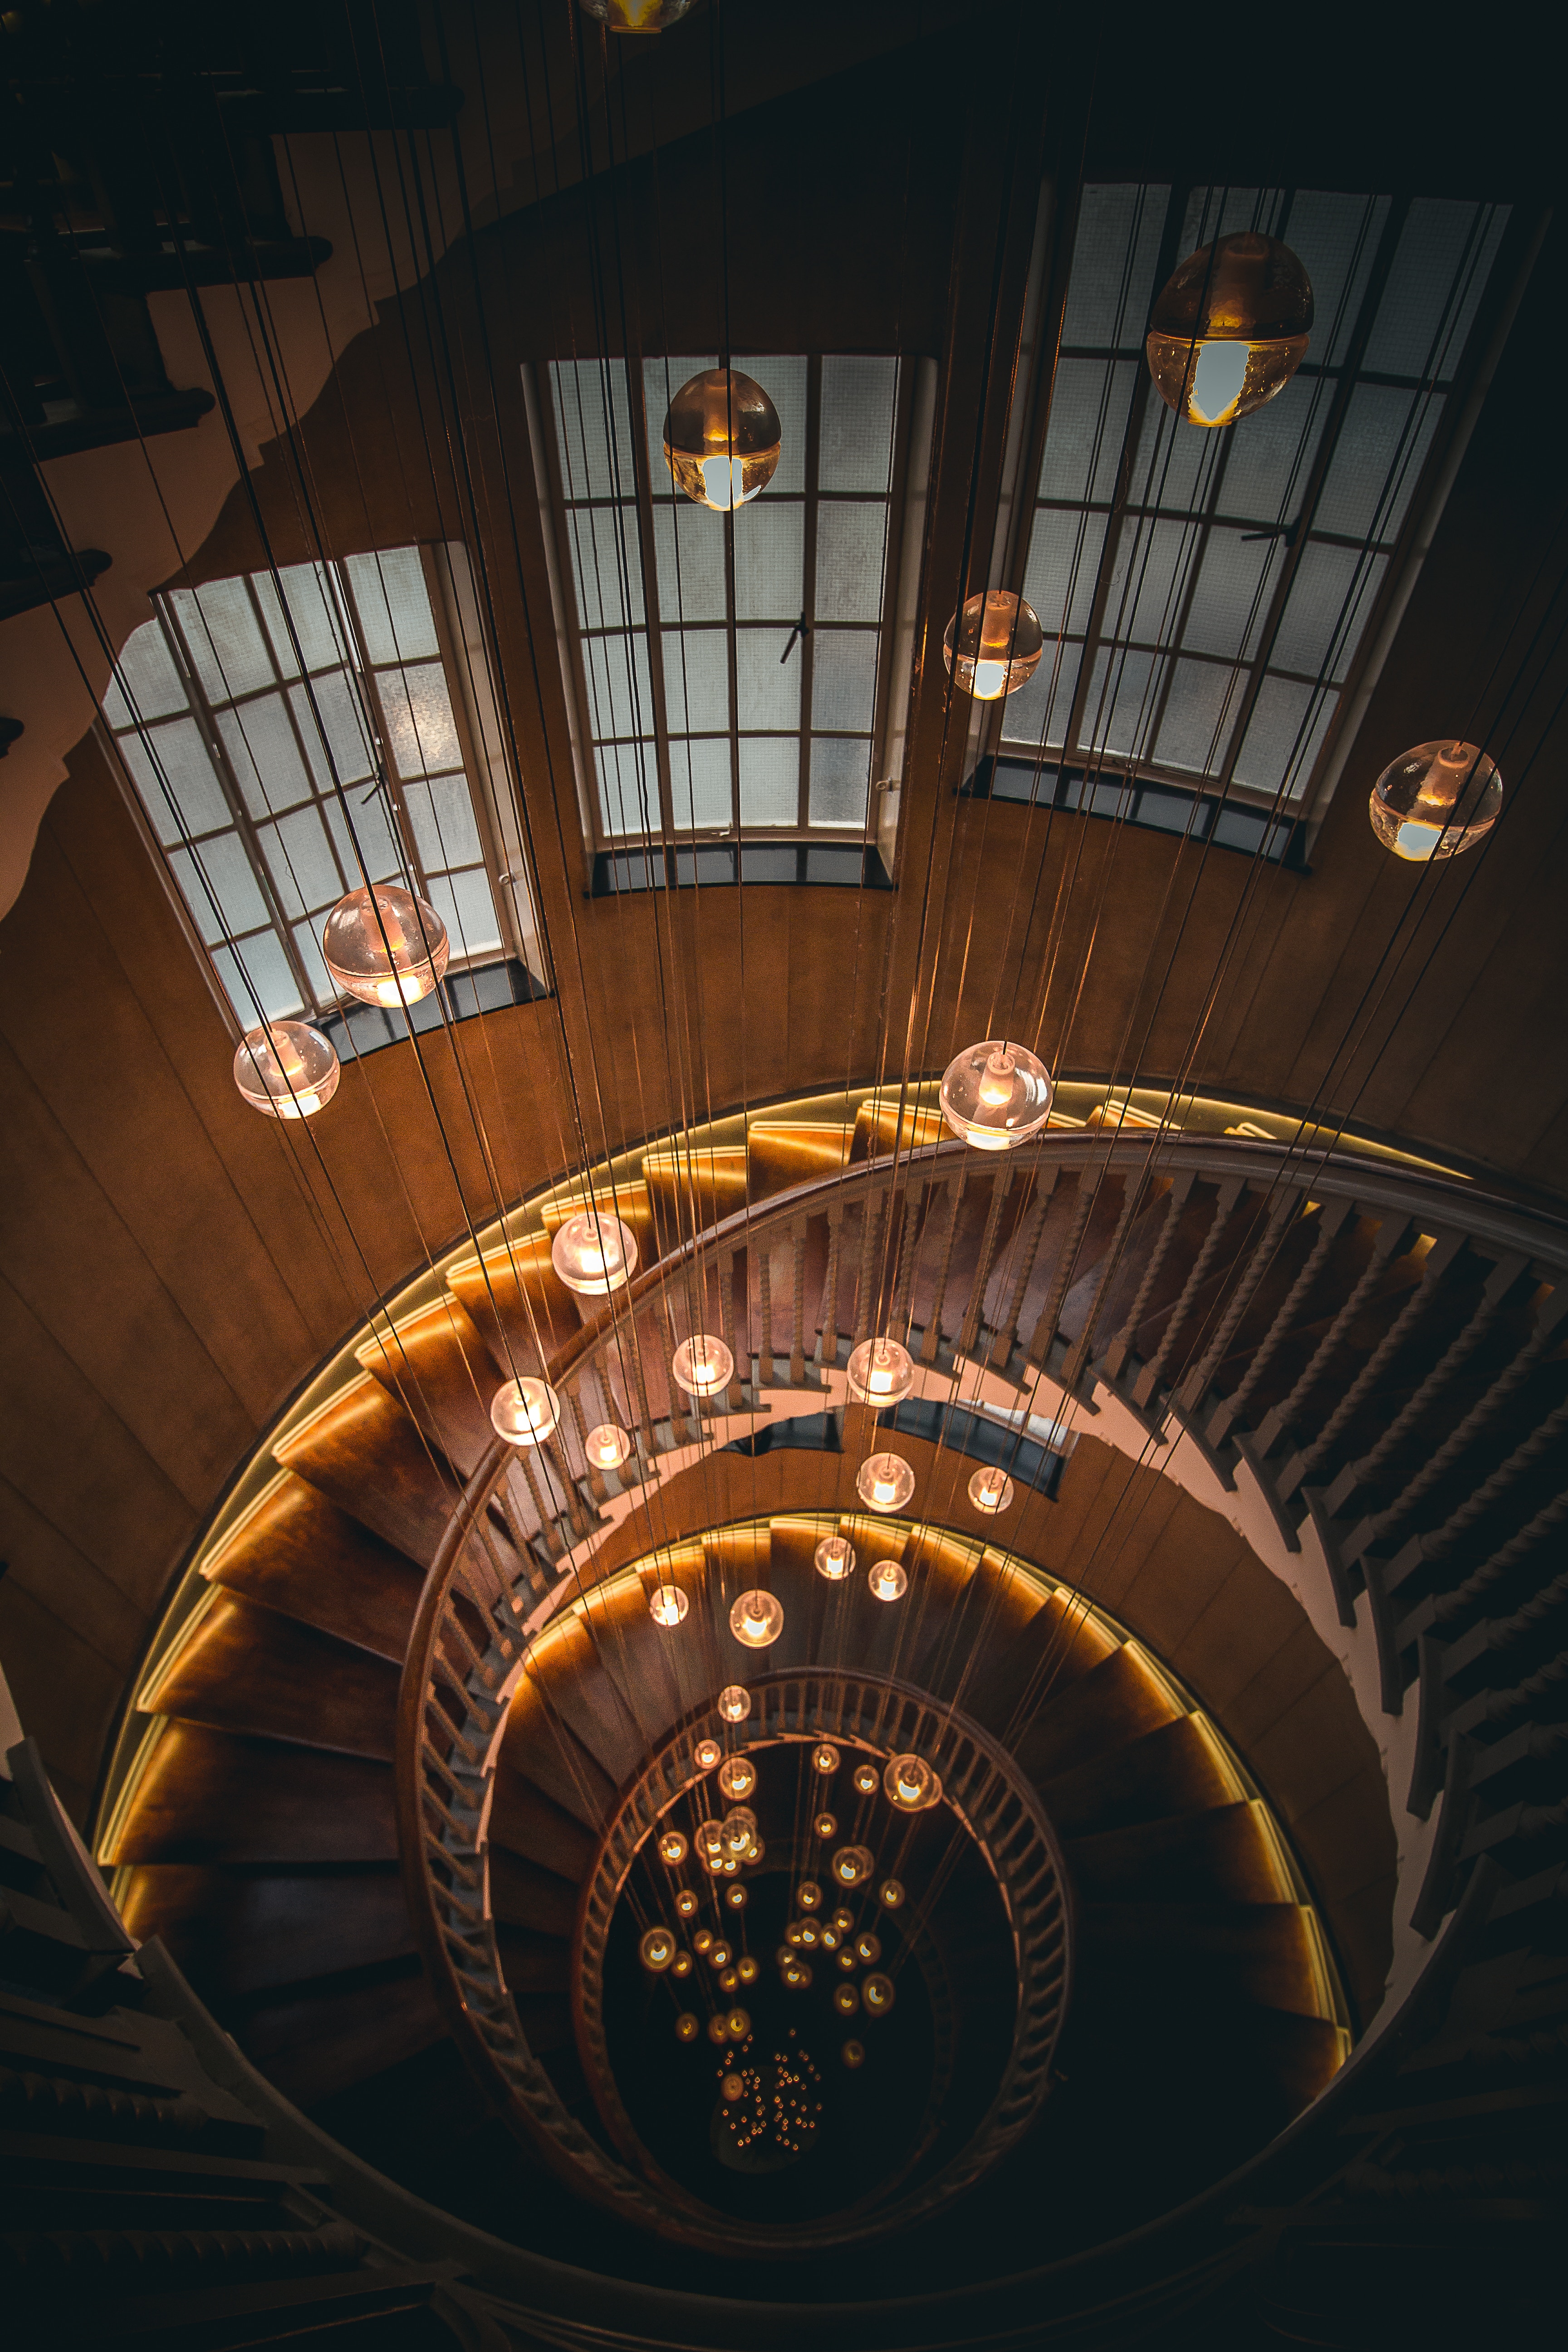
light, architecture, night, sunlight, spiral, ceiling, darkness, lighting, circle, symmetry, light fixture, daylighting, stock photography, computer wallpaper